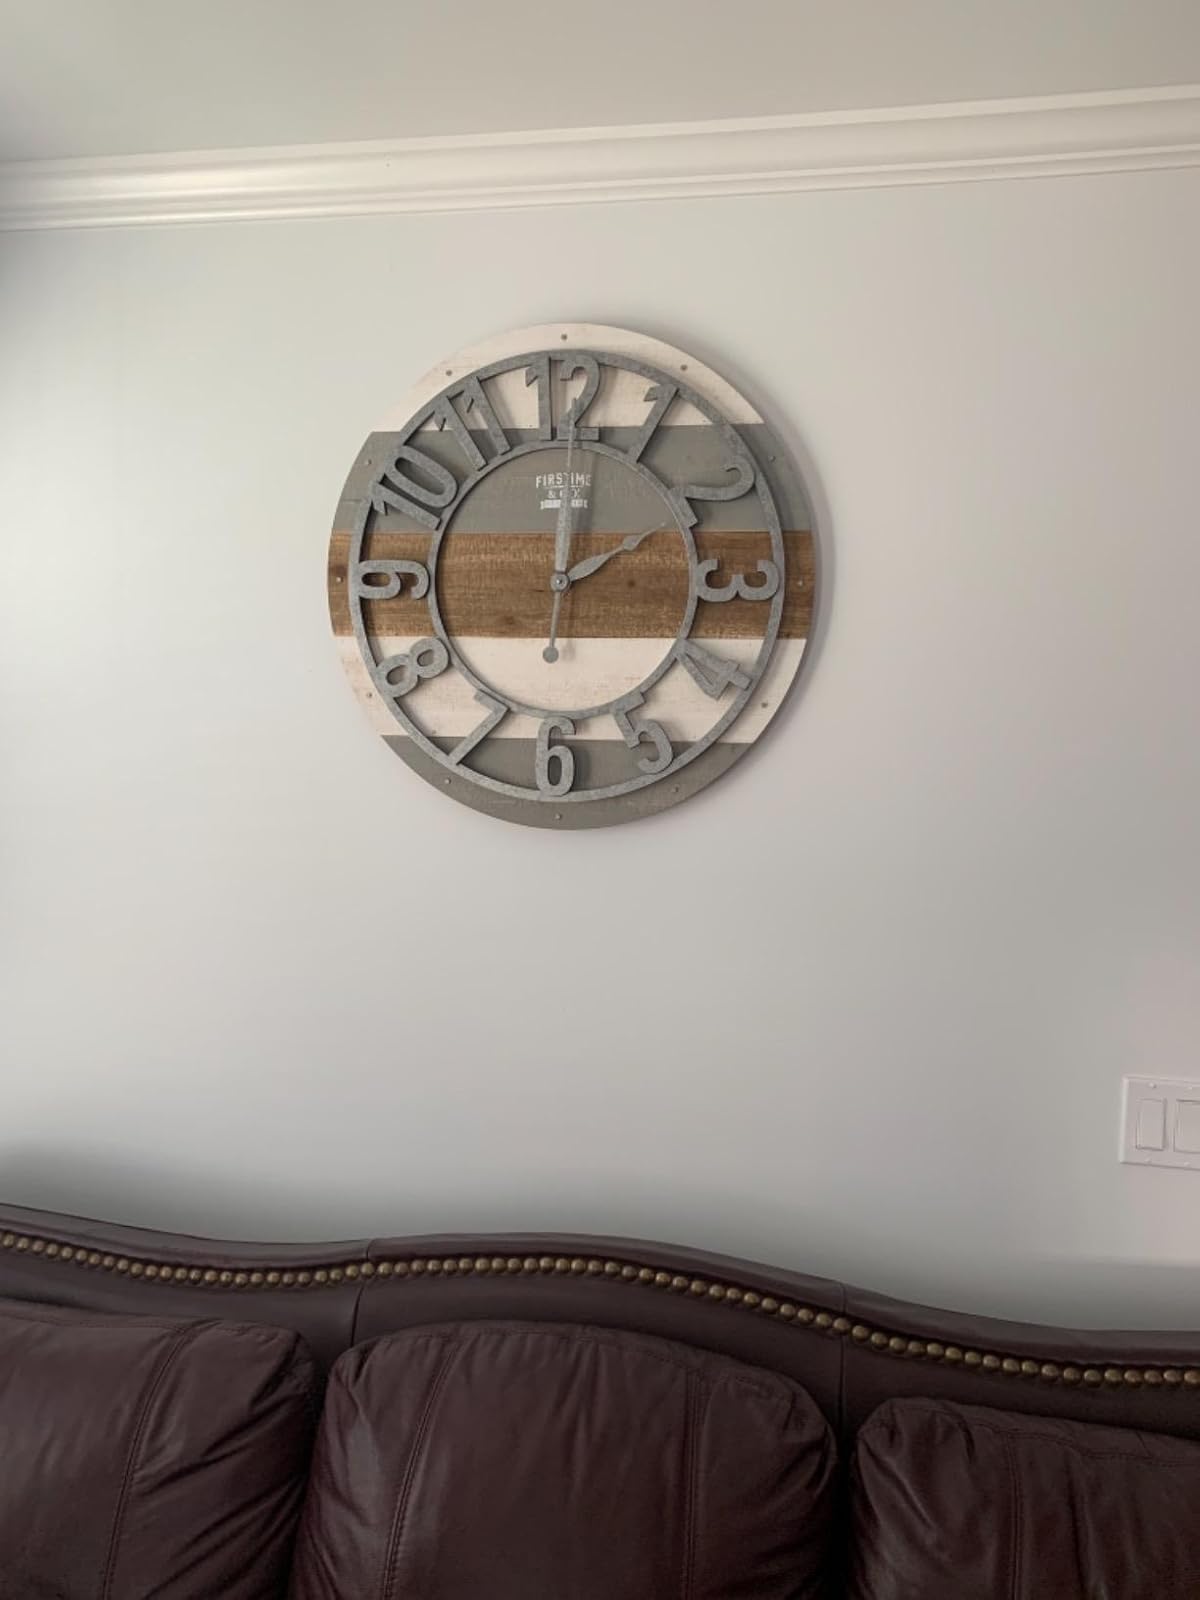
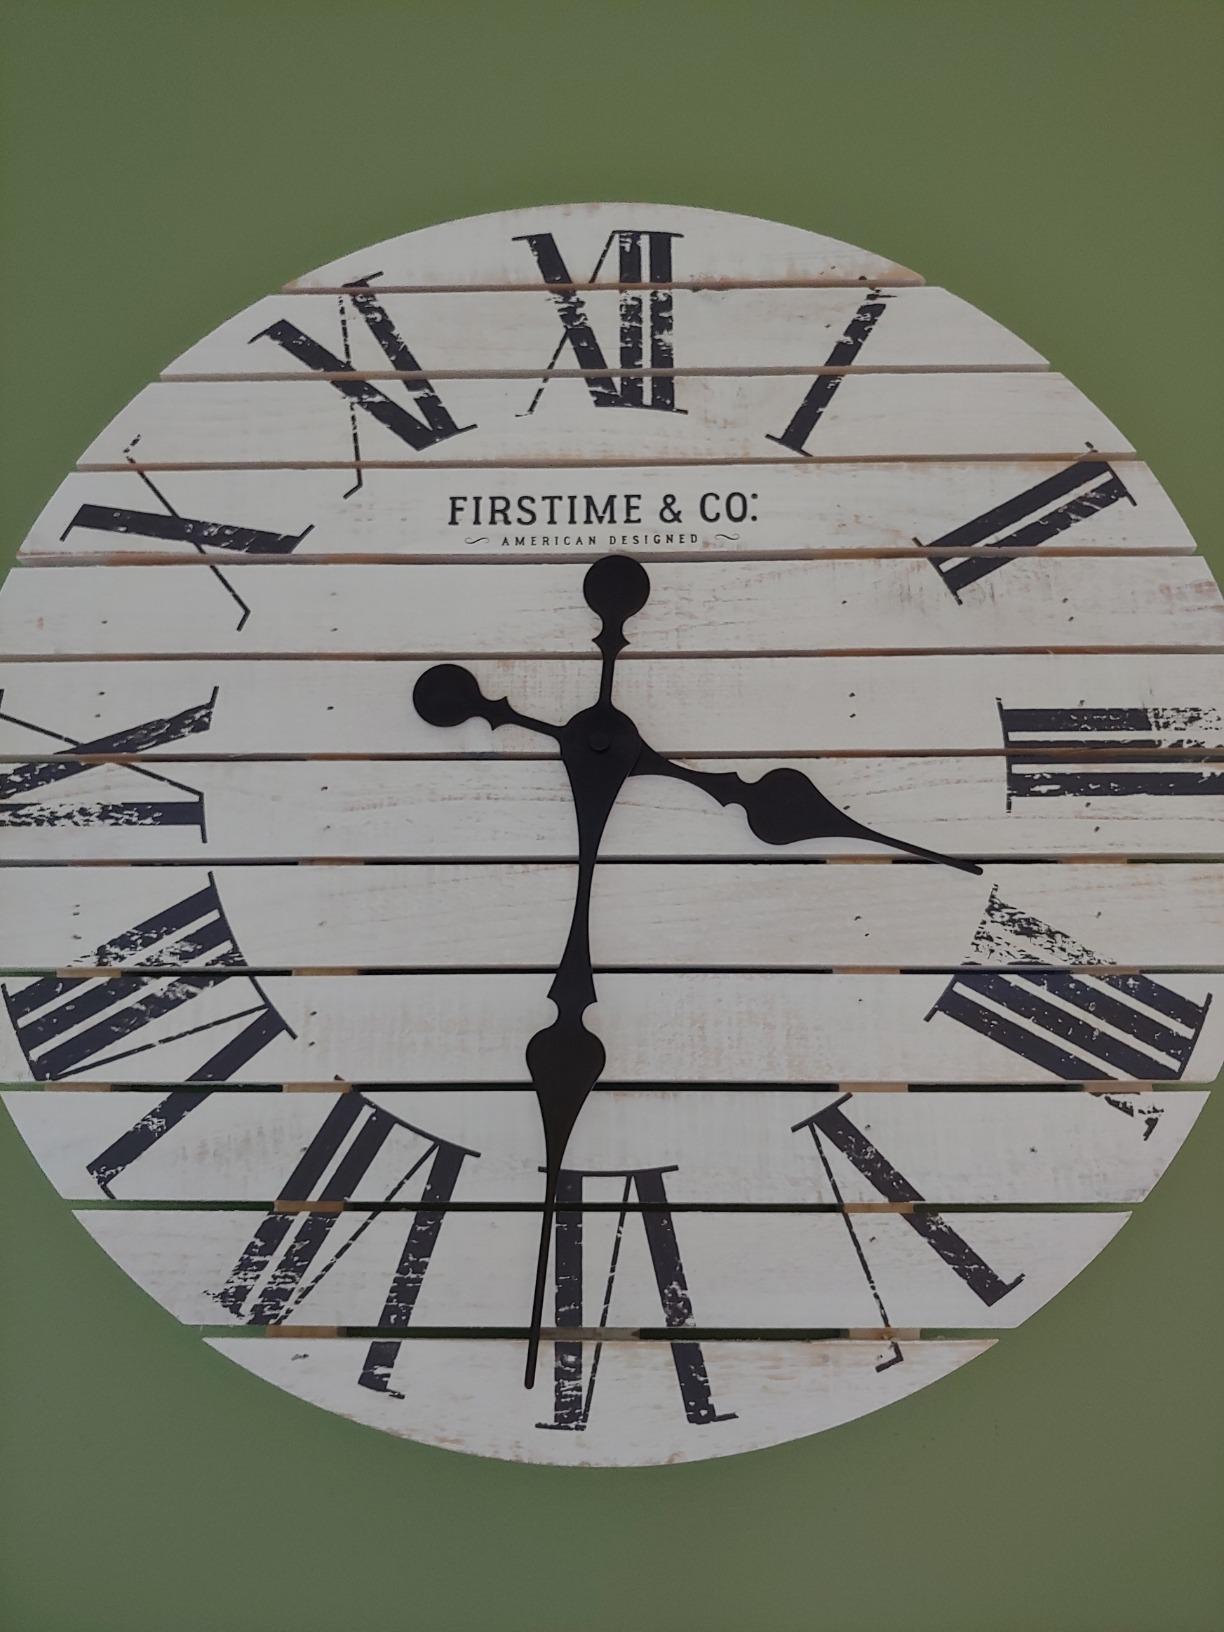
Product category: clock
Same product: no